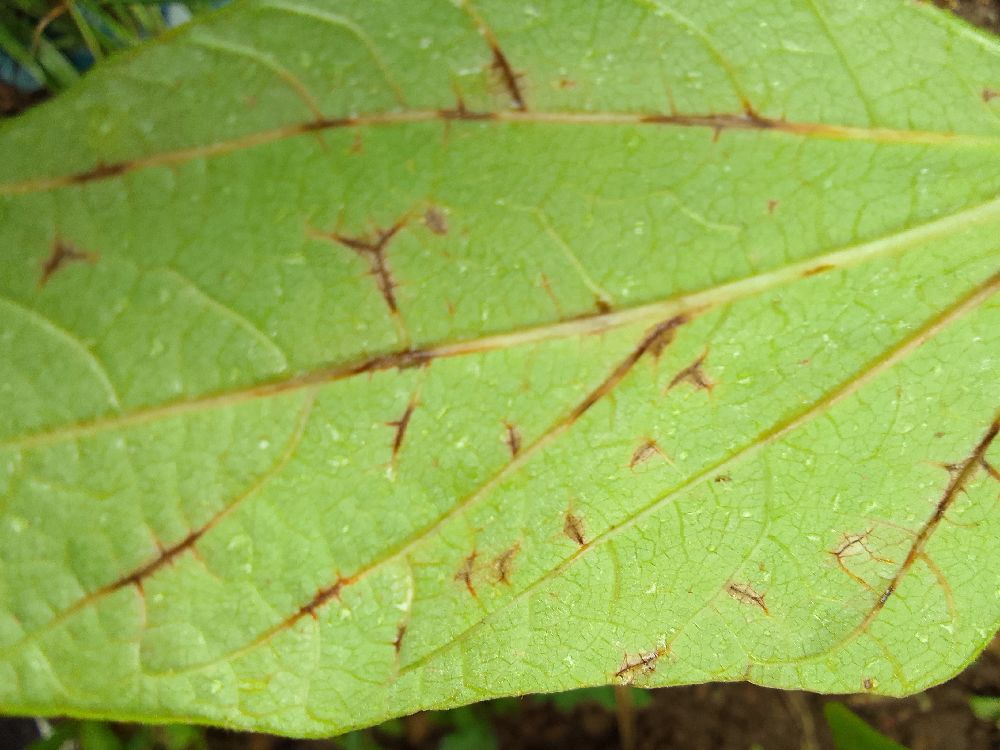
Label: anthracnose